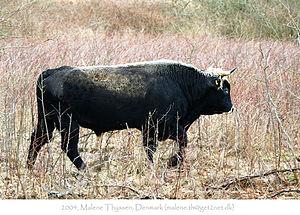
L'aurochs de heck, ou « néo aurochs » ou « aurochs-reconstitué » selon son nom officiel pour la Commission nationale d'amélioration génétique, est issu d'une sélection de races bovines domestiques menée en Allemagne dans les années 1920 et 1930 par le biologiste Lutz Heck et son frère Heinz, biologiste, directeur du zoo de Munich. Ce mélange visait à recréer le type originel sauvage des bovins domestiques, c’est-à-dire l'aurochs originel, Bos primigenius. L'idée originelle proviendrait du zoologiste polonais Feliks Paweł Jarocki.